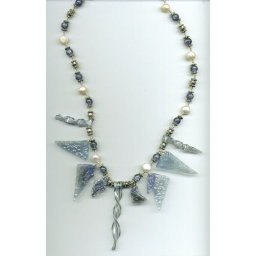
impressed texture in denim blue with the look of beach glass